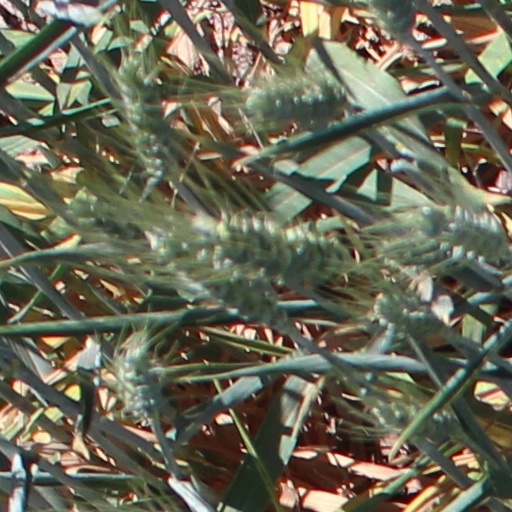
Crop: wheat